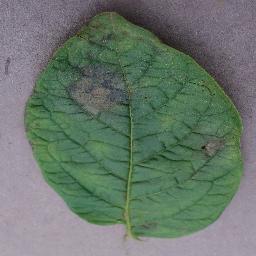
Label: Potato___Late_blight